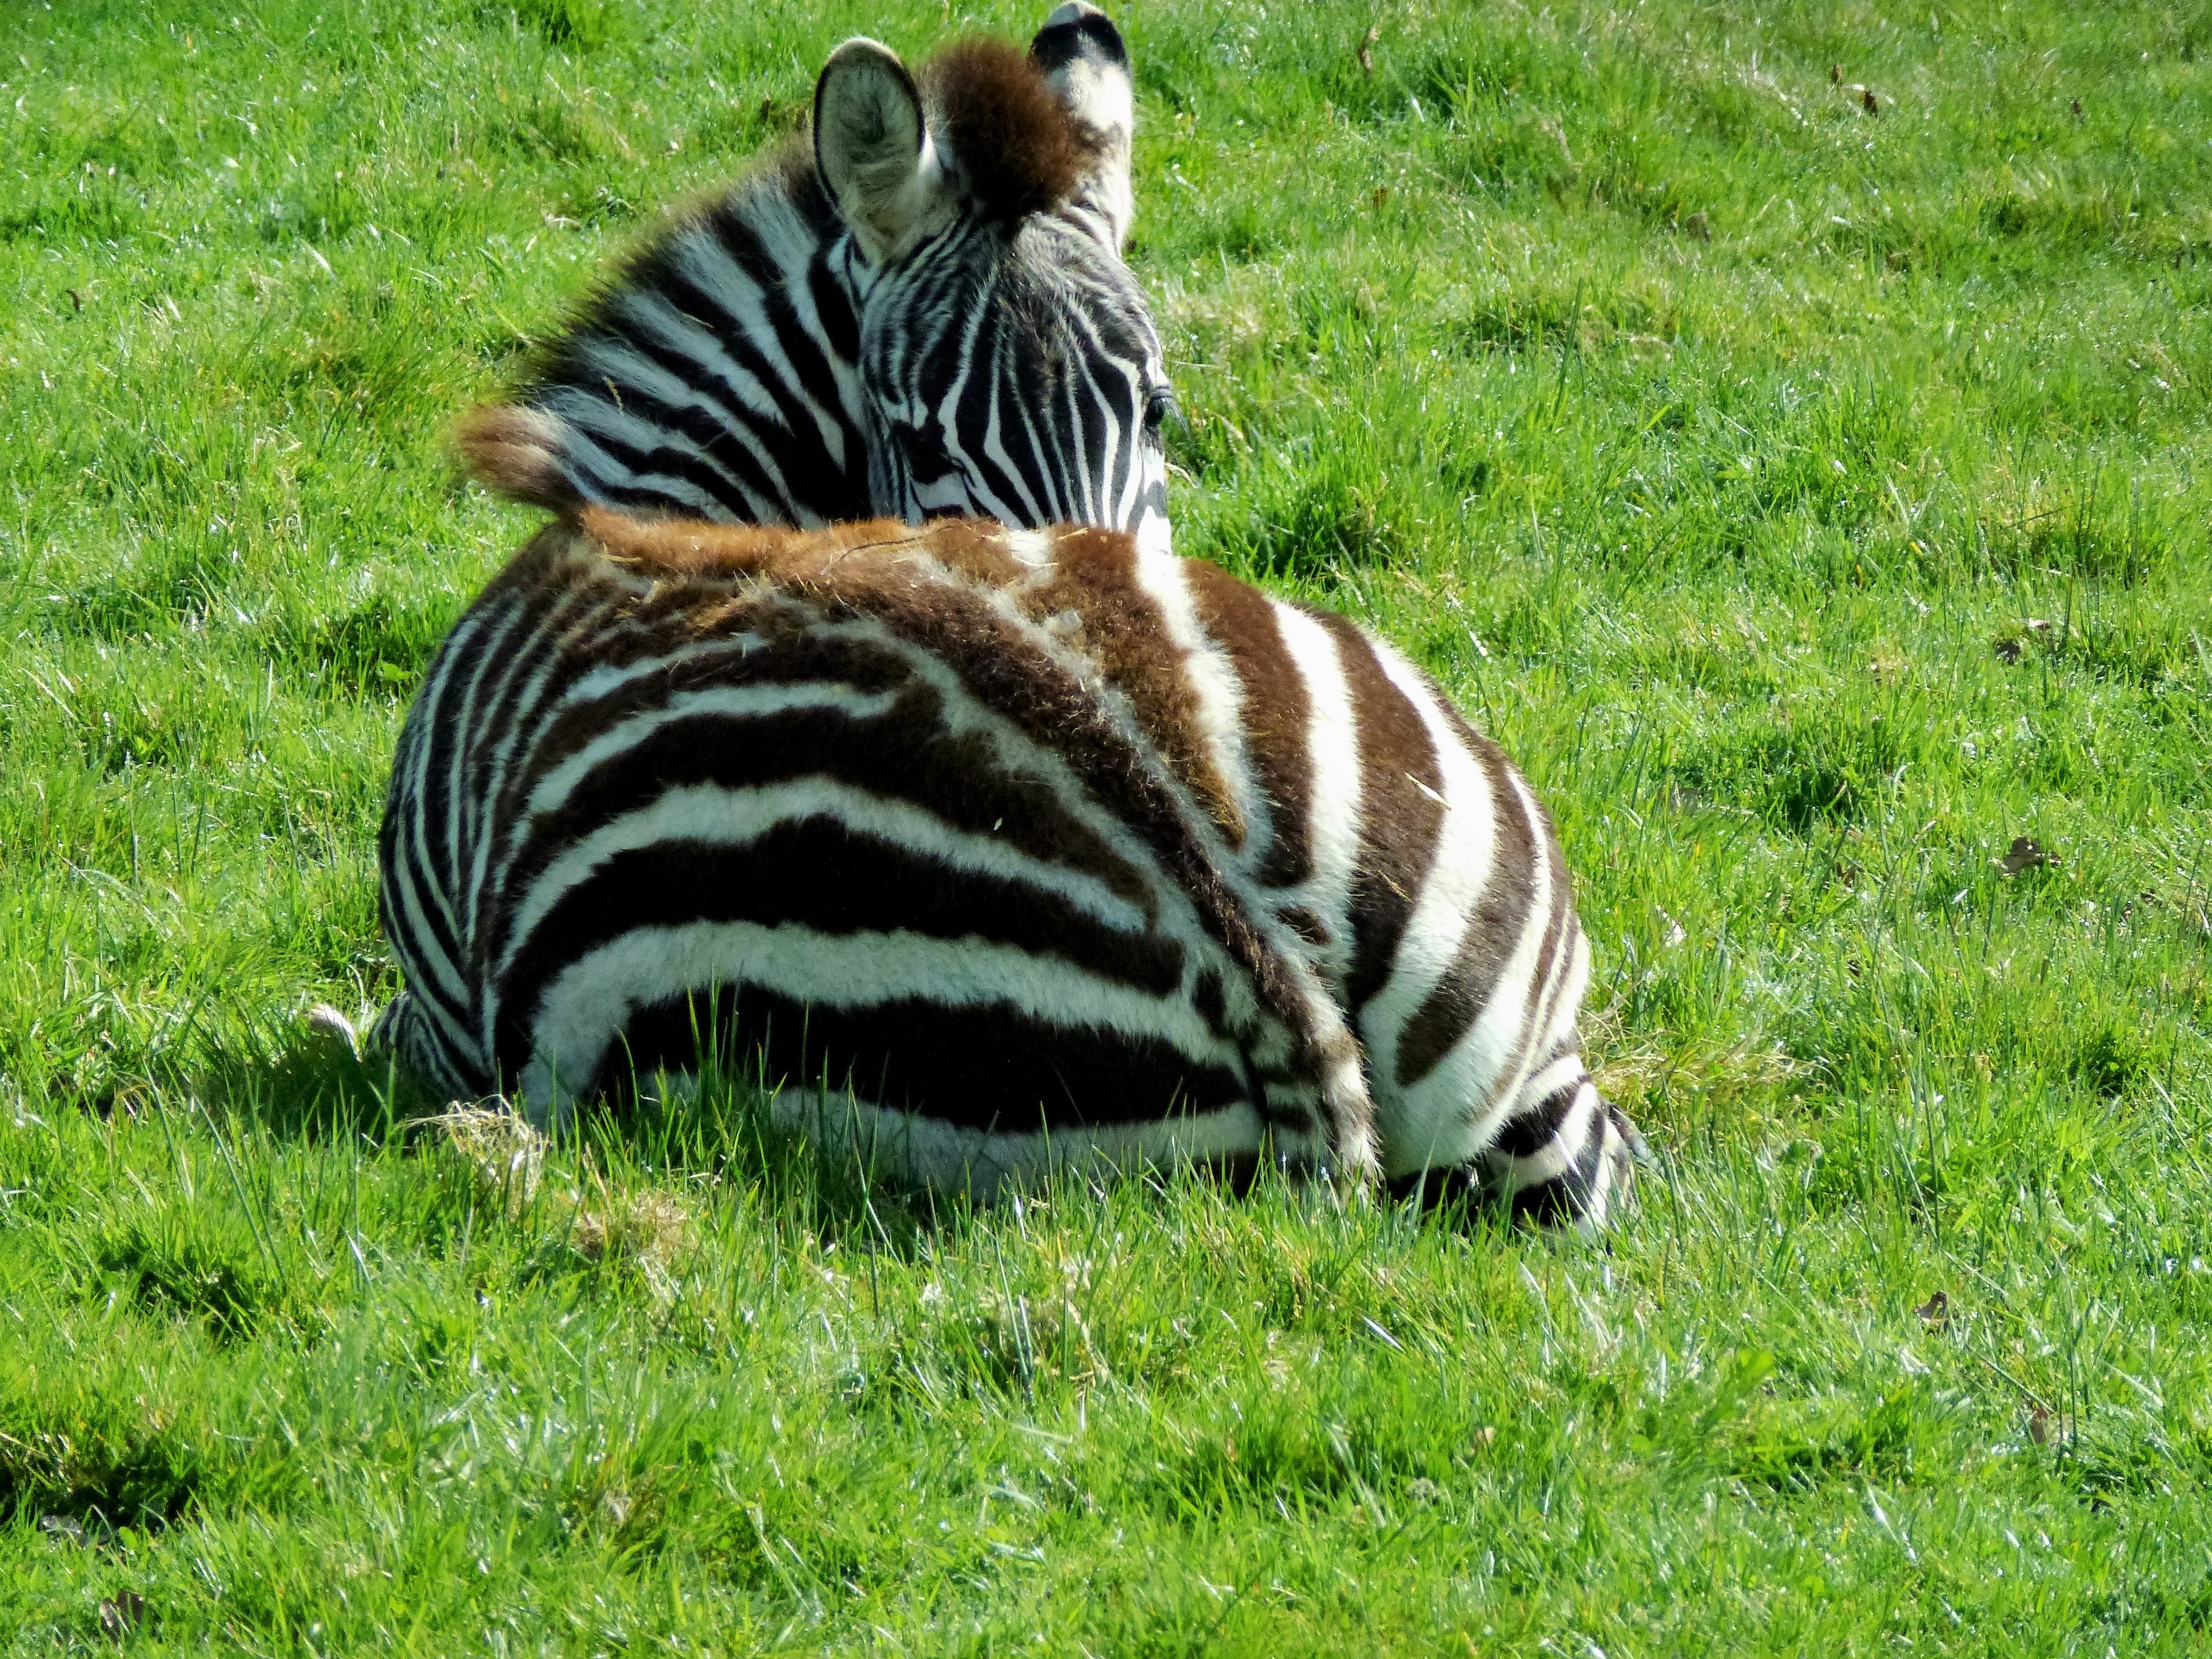
nature, grass, white, prairie, animal, wildlife, wild, zoo, portrait, africa, mammal, black, baby, fauna, savanna, zebra, striped, tiger, stripes, vertebrate, safari, horse like mammal